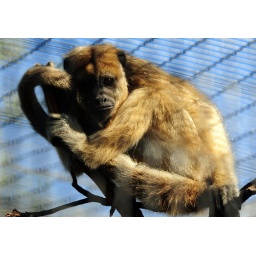
This little guy literally walked along the fence with each person crossing the walkway in front of his enclosure...